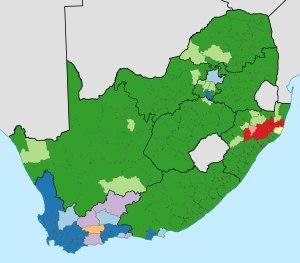
Les élections municipales sud-africaines de 2016 ont eu lieu le 3 août 2016 sur tout le territoire de l'Afrique du Sud. Elles ont permis d'élire les membres des conseils municipaux et ceux des conseils métropolitains ainsi qu'une partie des membres des districts municipaux. Les nouveaux élus auront notamment la tâche d'élire les nouveaux maires, chefs des exécutifs locaux, ainsi que les "speakers" de chaque conseil municipal.
L'Alliance démocratique est un parti politique d'Afrique du Sud considéré, sur l'échiquier politique sud-africain, comme étant un parti centriste et libéral dont le principal adversaire est le Congrès national africain.